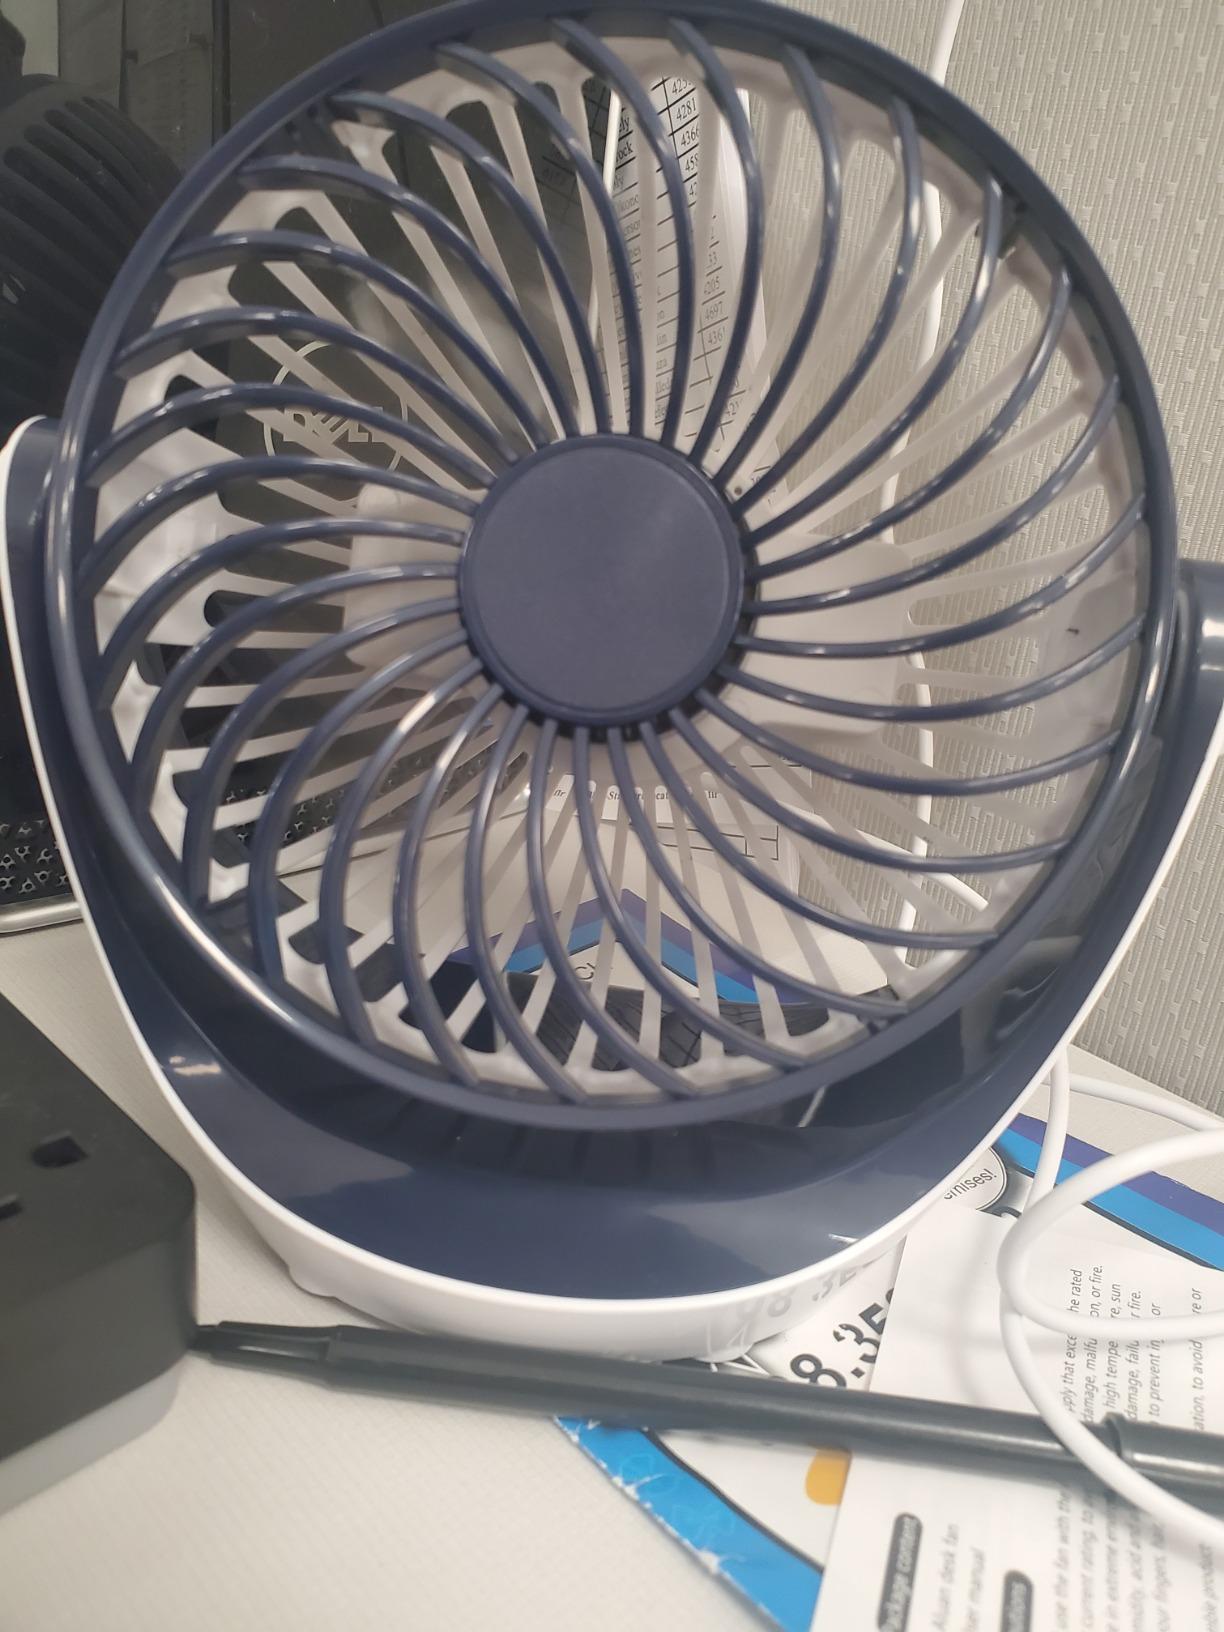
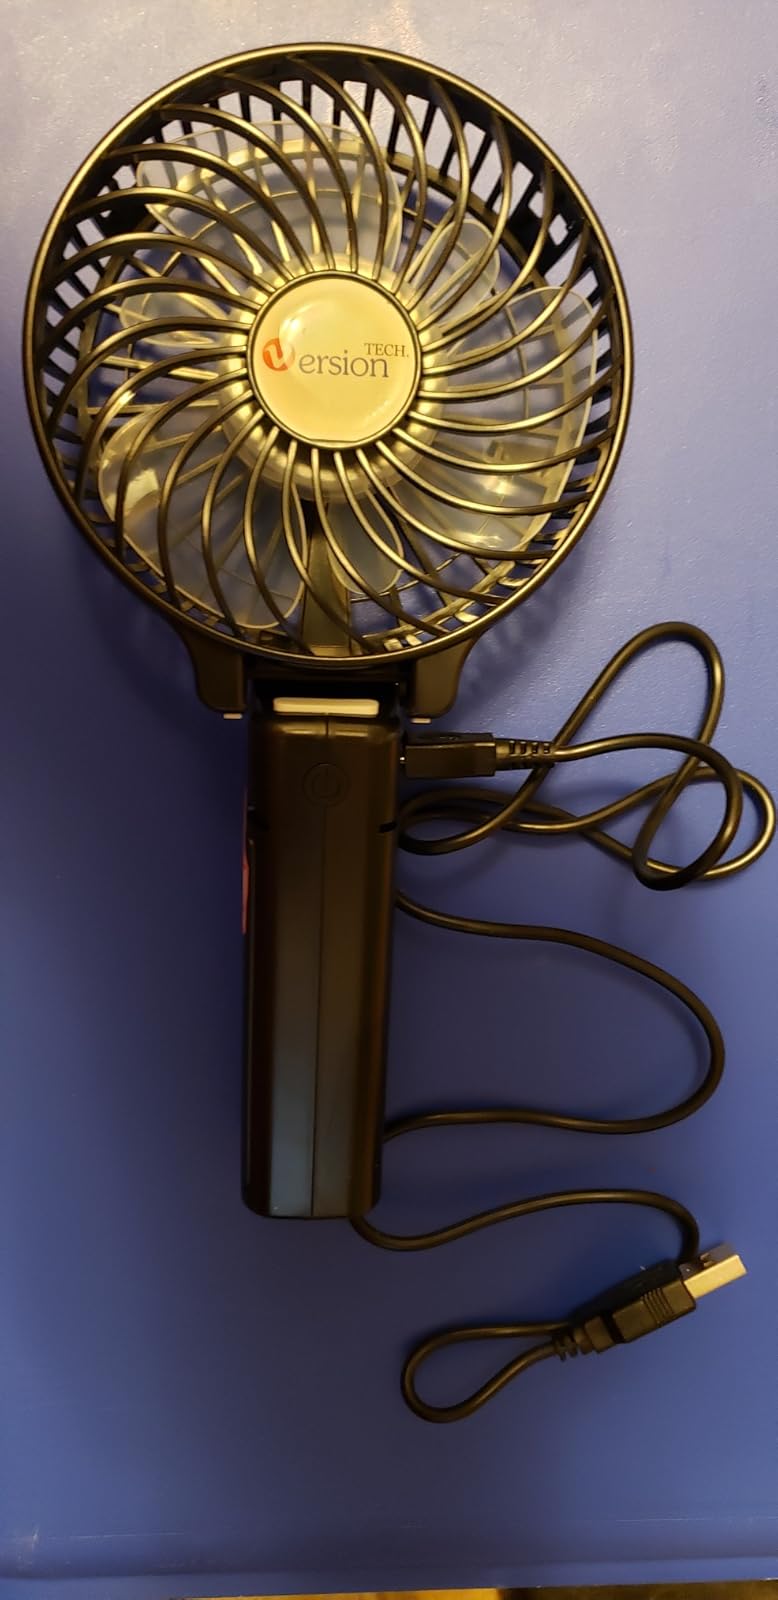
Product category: fan
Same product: no